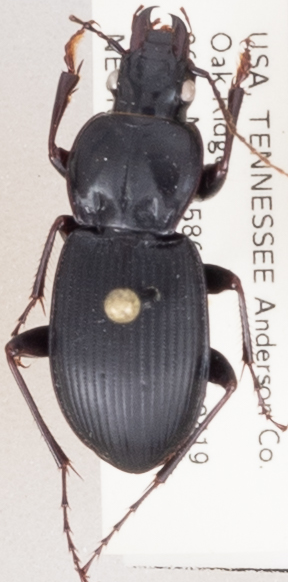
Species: Cyclotrachelus sigillatus
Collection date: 2018-07-05
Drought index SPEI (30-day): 0.538
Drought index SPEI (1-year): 0.39
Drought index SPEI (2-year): -0.03